Arthur Underhill

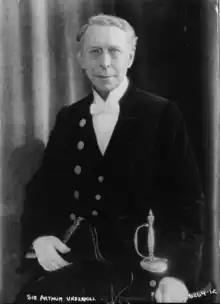
Sir Arthur Underhill, legal scholar

Sir Arthur Underhill (1850 - 1939) was a legal scholar and barrister of the nineteenth century. He was the author of many works on legal torts and property law and is noted for being the father of the famed mystic and peace activist, Evelyn Underhill.